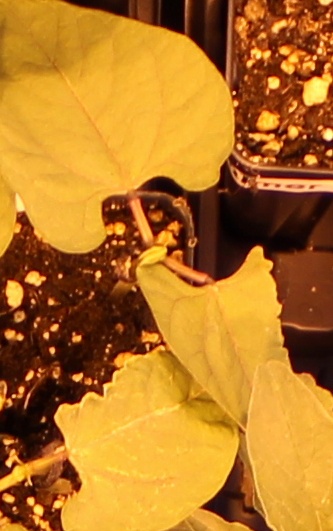
Label: Blackbean